Stabilizer (ship)

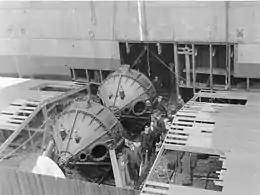
Two 25-ton roll-stabilizing gyroscopes are installed on the transport USS "Henderson" during construction in 1917. It was the first large ship to use gyroscopic stabilization.

Naval architect Reuven Leopold writes that modern naval stabilization engineering started with antiroll tanks installed on British warships in the end of 19th century. Another early stabilization technology was the anti-rolling gyro, or gyroscopic stabilization. In 1915 the gyroscopic stabilizer was mounted on US destroyer USS Worden (DD-16). The World War I transport USS "Henderson", completed in 1917, was the first large ship with gyro stabilizers. It had two 25-ton (23 t), 9-foot (2.7 m) diameter flywheels mounted near the center of the ship, spun at 1100 RPM by 75 HP AC motors. The gyroscopes' cases were mounted on vertical bearings. When a small sensor gyroscope on the bridge sensed a roll, a servomotor would rotate the gyros about a vertical axis in a direction so their precession would counteract the roll. In tests this system was able to reduce roll to 3 degrees in the roughest seas. For about 20 years the effectiveness of the stabilizers was unclear (in part due to improved gunfire directors), and in the US Navy the feature remained experimental (gyrostabilizer on the USS Osborne (DD-295), active-tank stabilizer on USS Hamilton (DMS-18)) until 1950s.